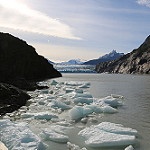
Scene: Outdoor